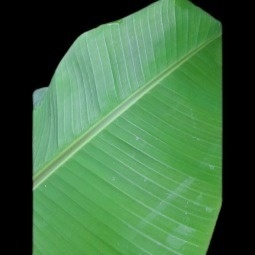
Label: Healthy